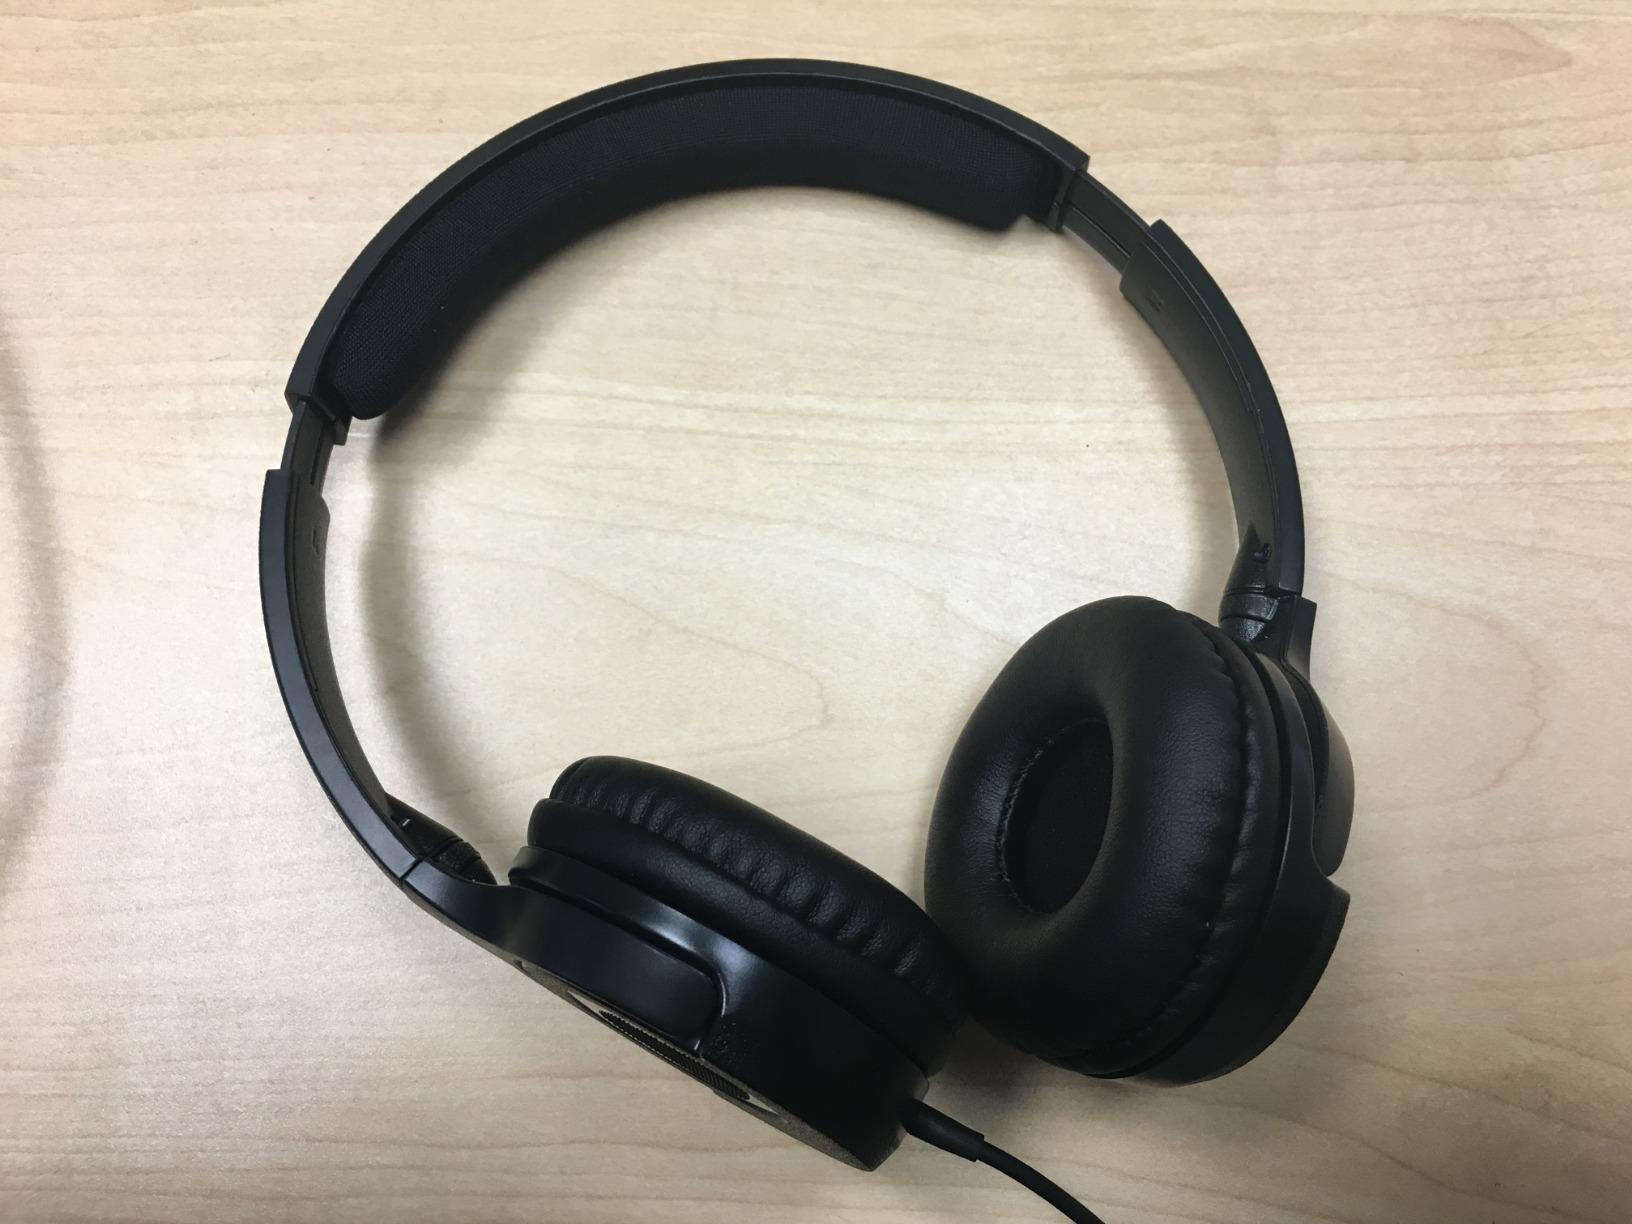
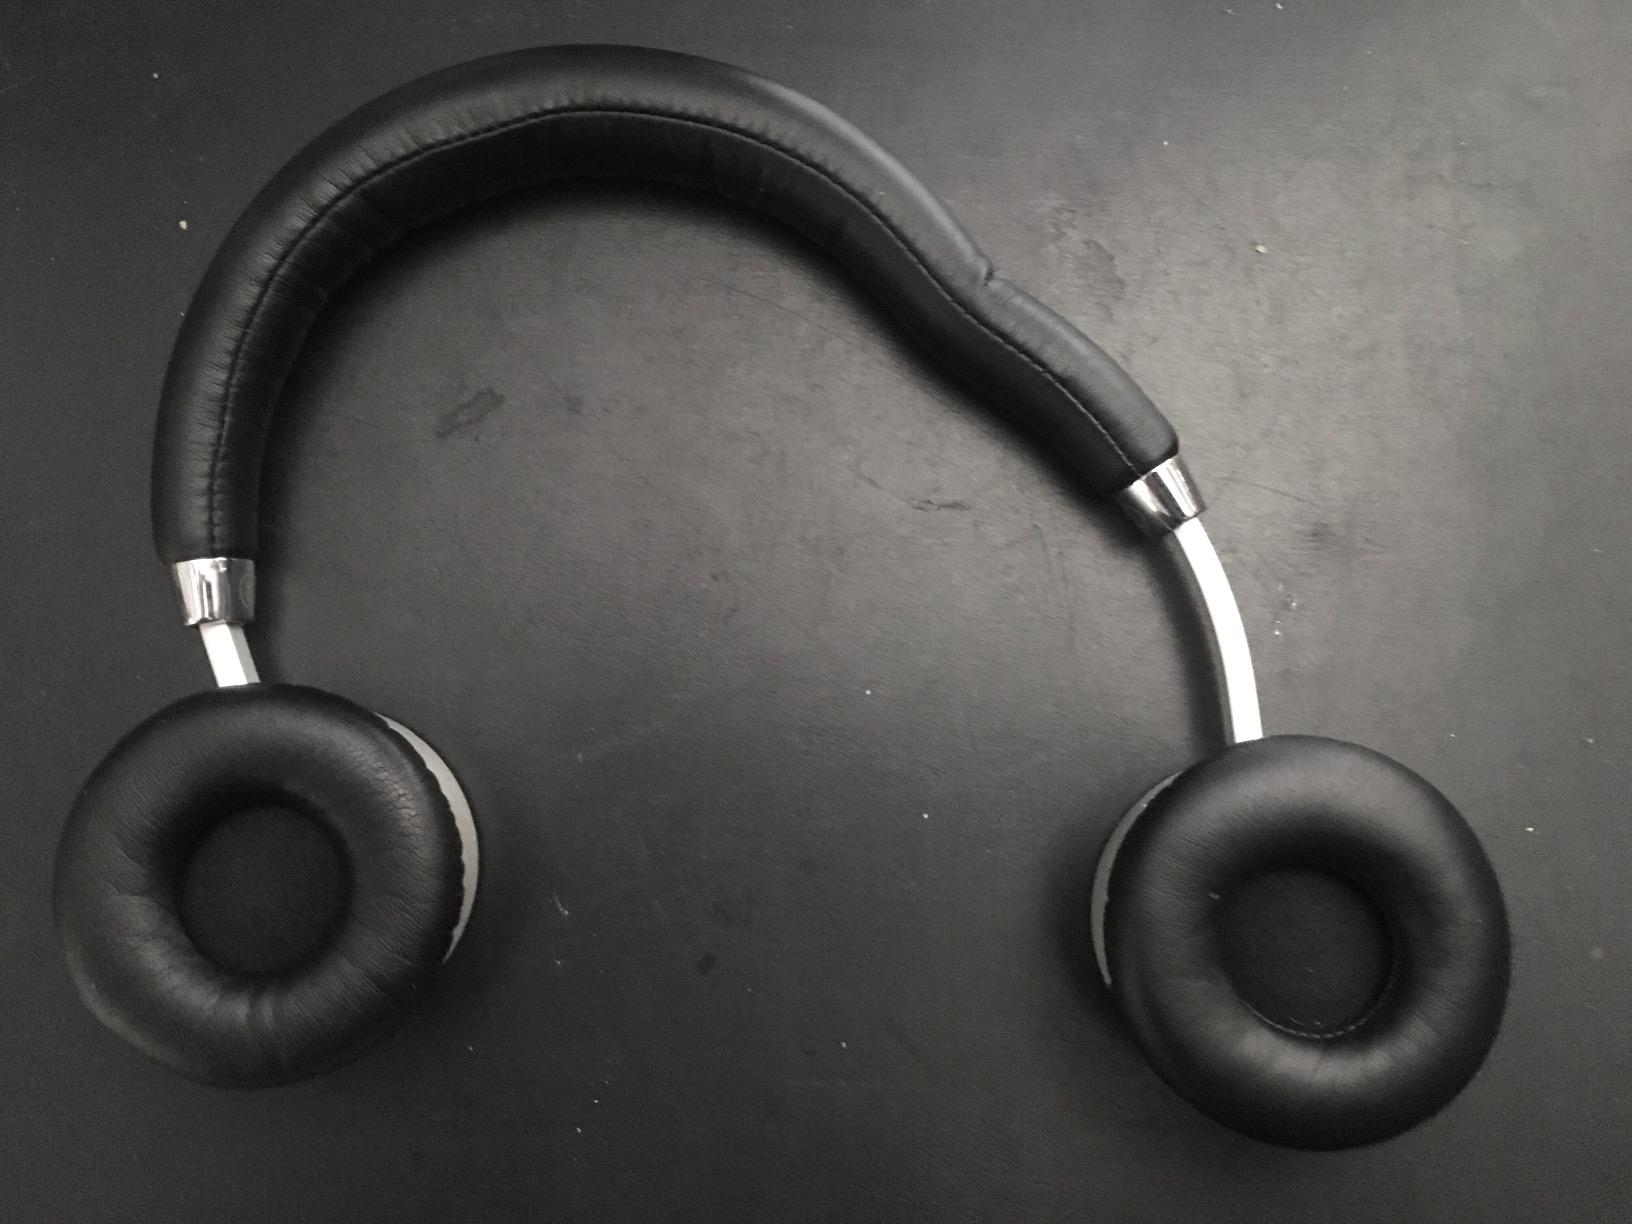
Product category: headphones
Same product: no